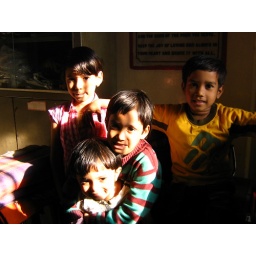
Anisha is in the green and red jumper